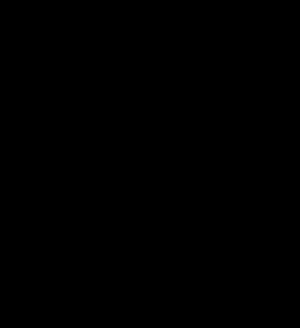
Aluminiumsilikat
Fasediagram for Al2SiO5.
Aluminiumsilikater er mineraler der består af aluminium, silicium og oxygen, og modcationer. Det er det primære indhold i kaolin og andre lermineraler.